Eleutheria

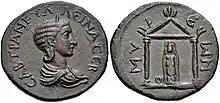
Artemis Eleutheria, from a coin minted in Myra of Lycia in honour of Empress Tranquillina.

The Greek word "ἐλευθερία" (capitalized Ἐλευθερία; Attic Greek pronunciation: ), transliterated as eleutheria, is a Greek term for, and personification of, liberty. Eleutheria personified had a brief career on coins of Alexandria.